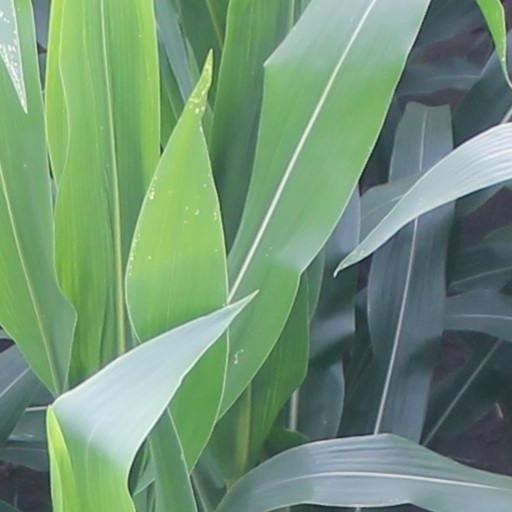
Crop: maize; corn